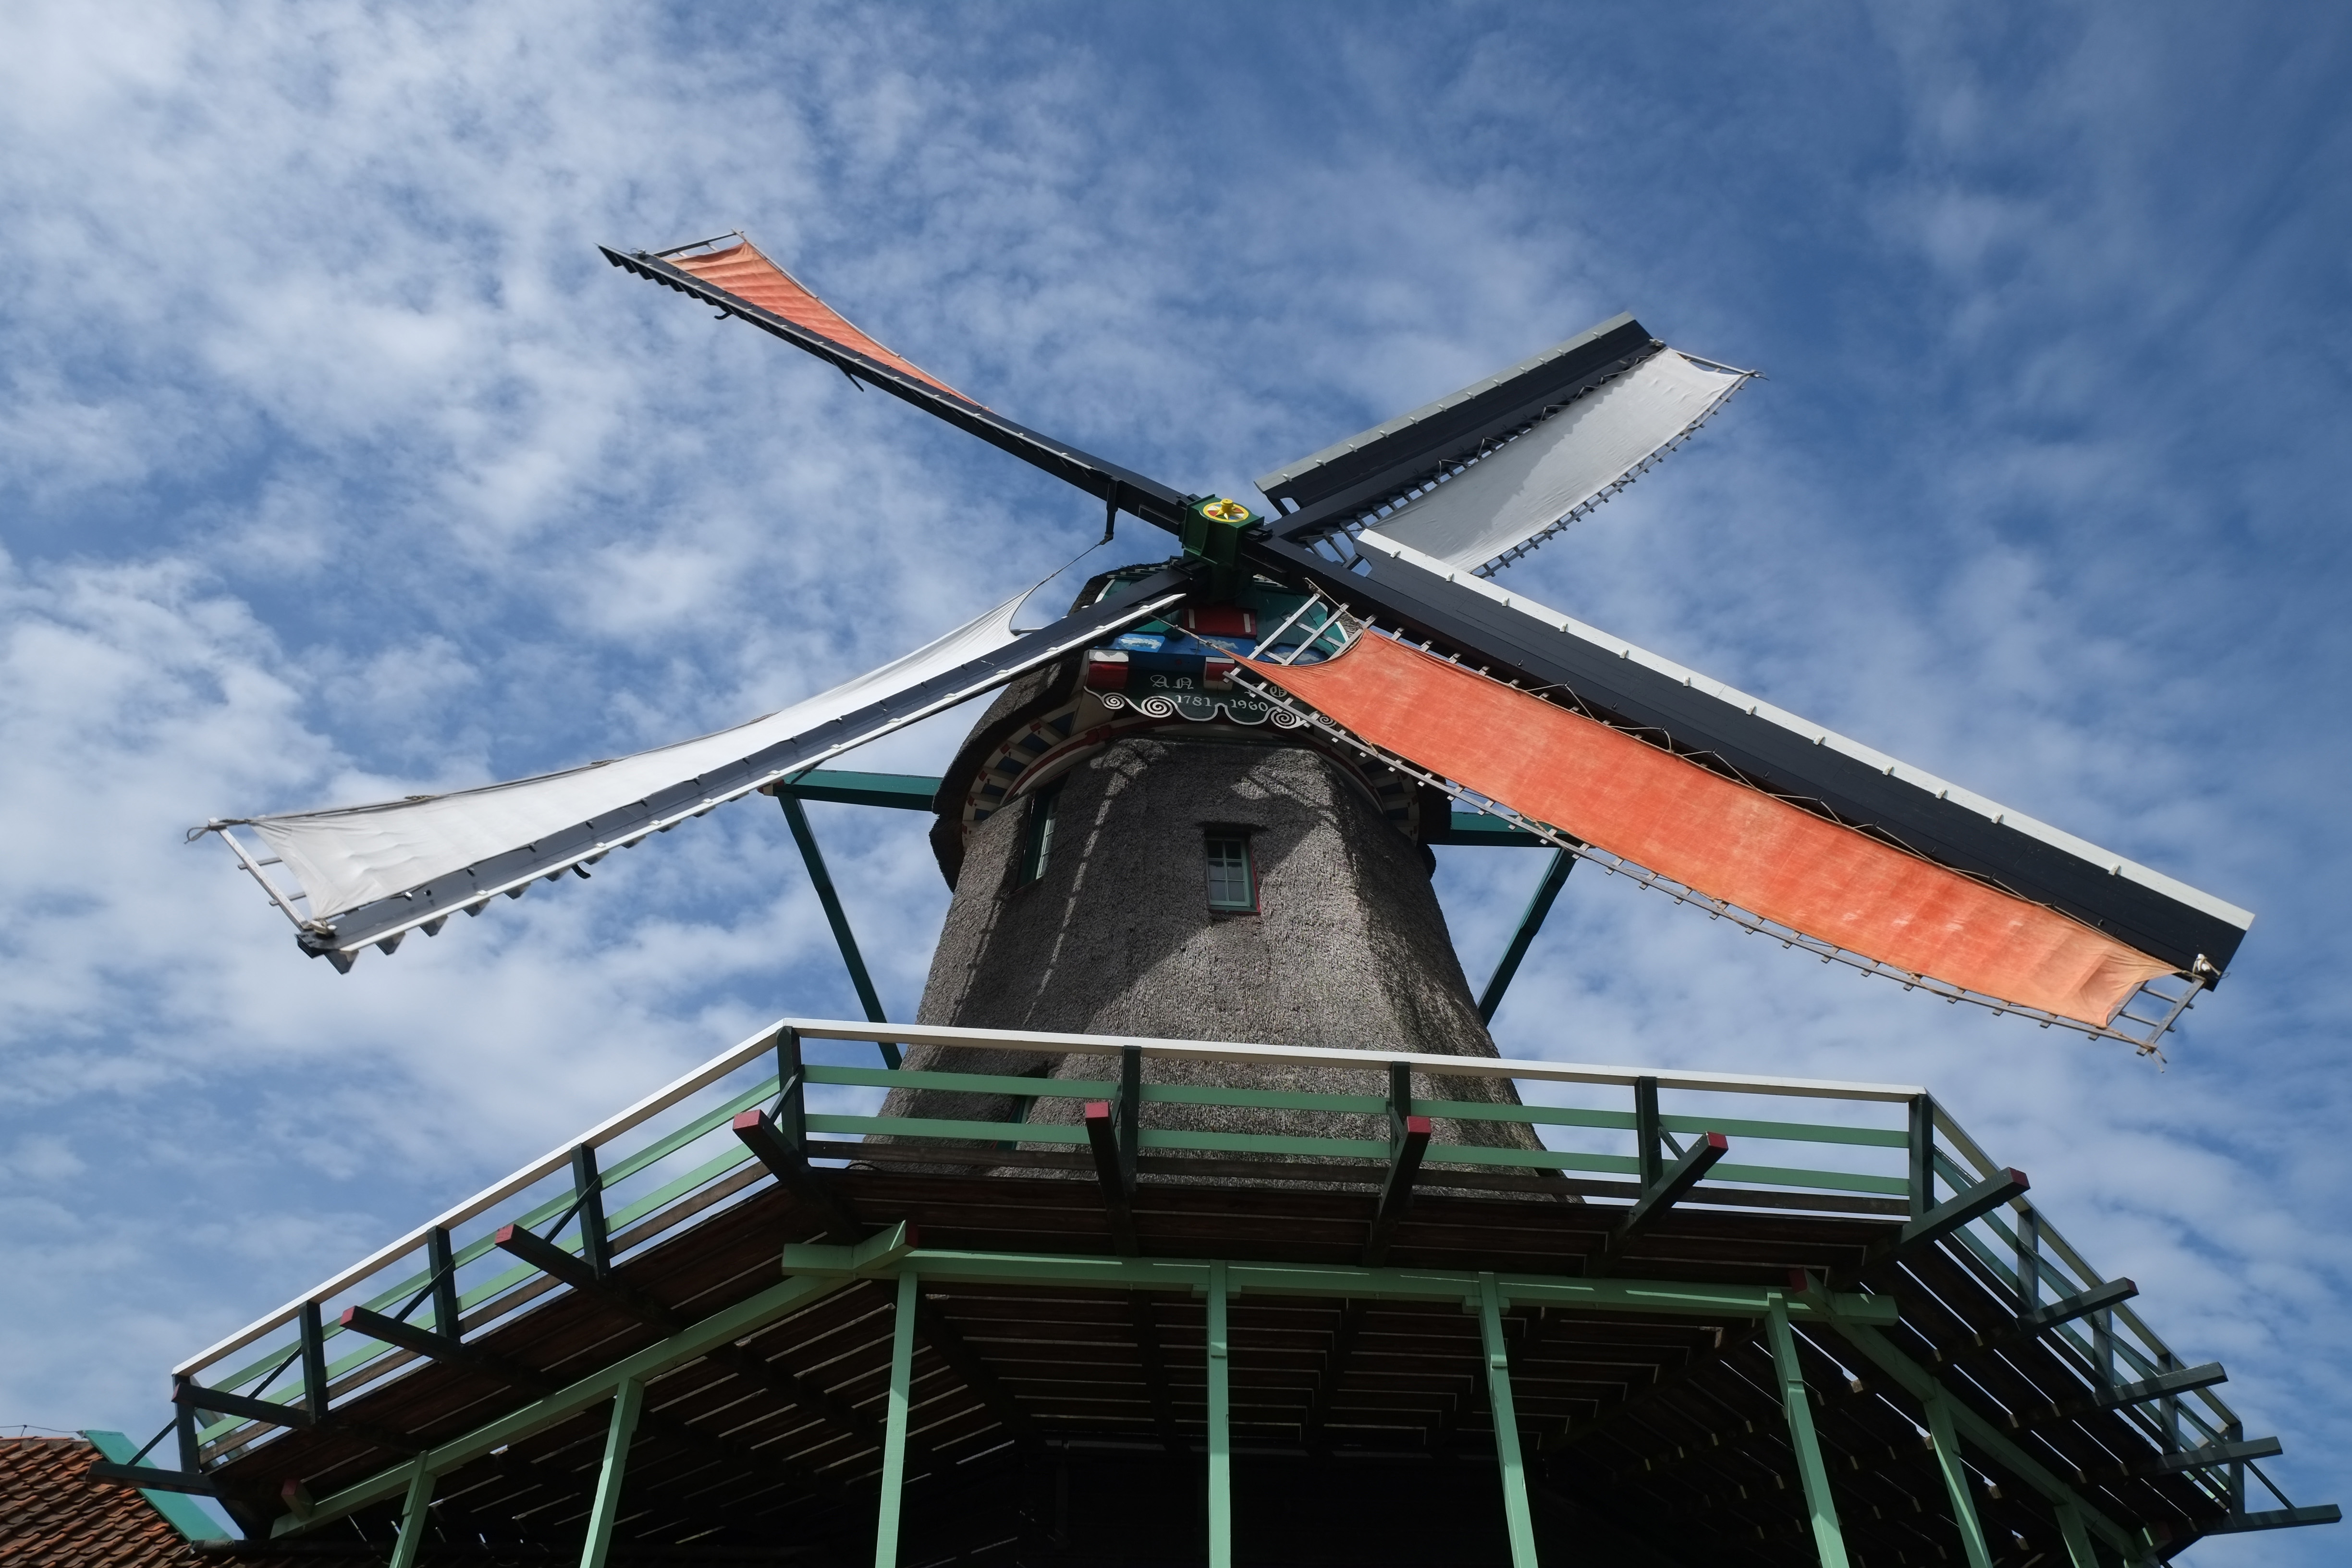
windmill, wind, building, travel, aircraft, fujifilm, vehicle, aviation, machine, helicopter, netherlands, mill, fuji, fujix, fujixe1, zaanseschans, atmosphere of earth